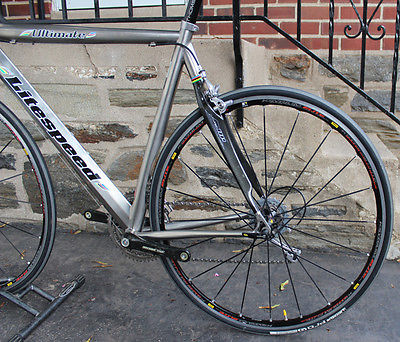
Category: bicycle